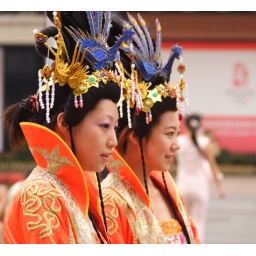
Girls in royal costumes walking on Wangfujing Street - main shopping street on last day of Olympics